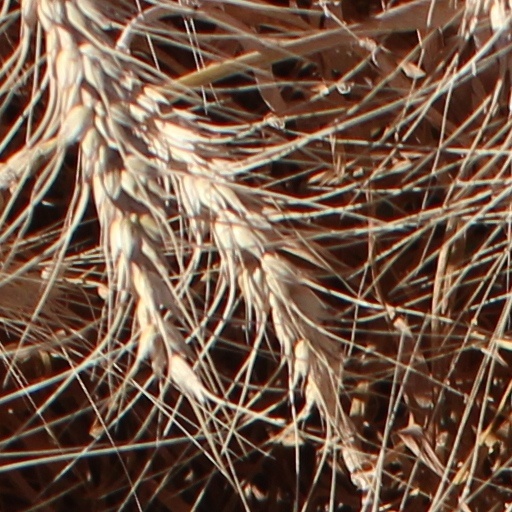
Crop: wheat